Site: brandenburg
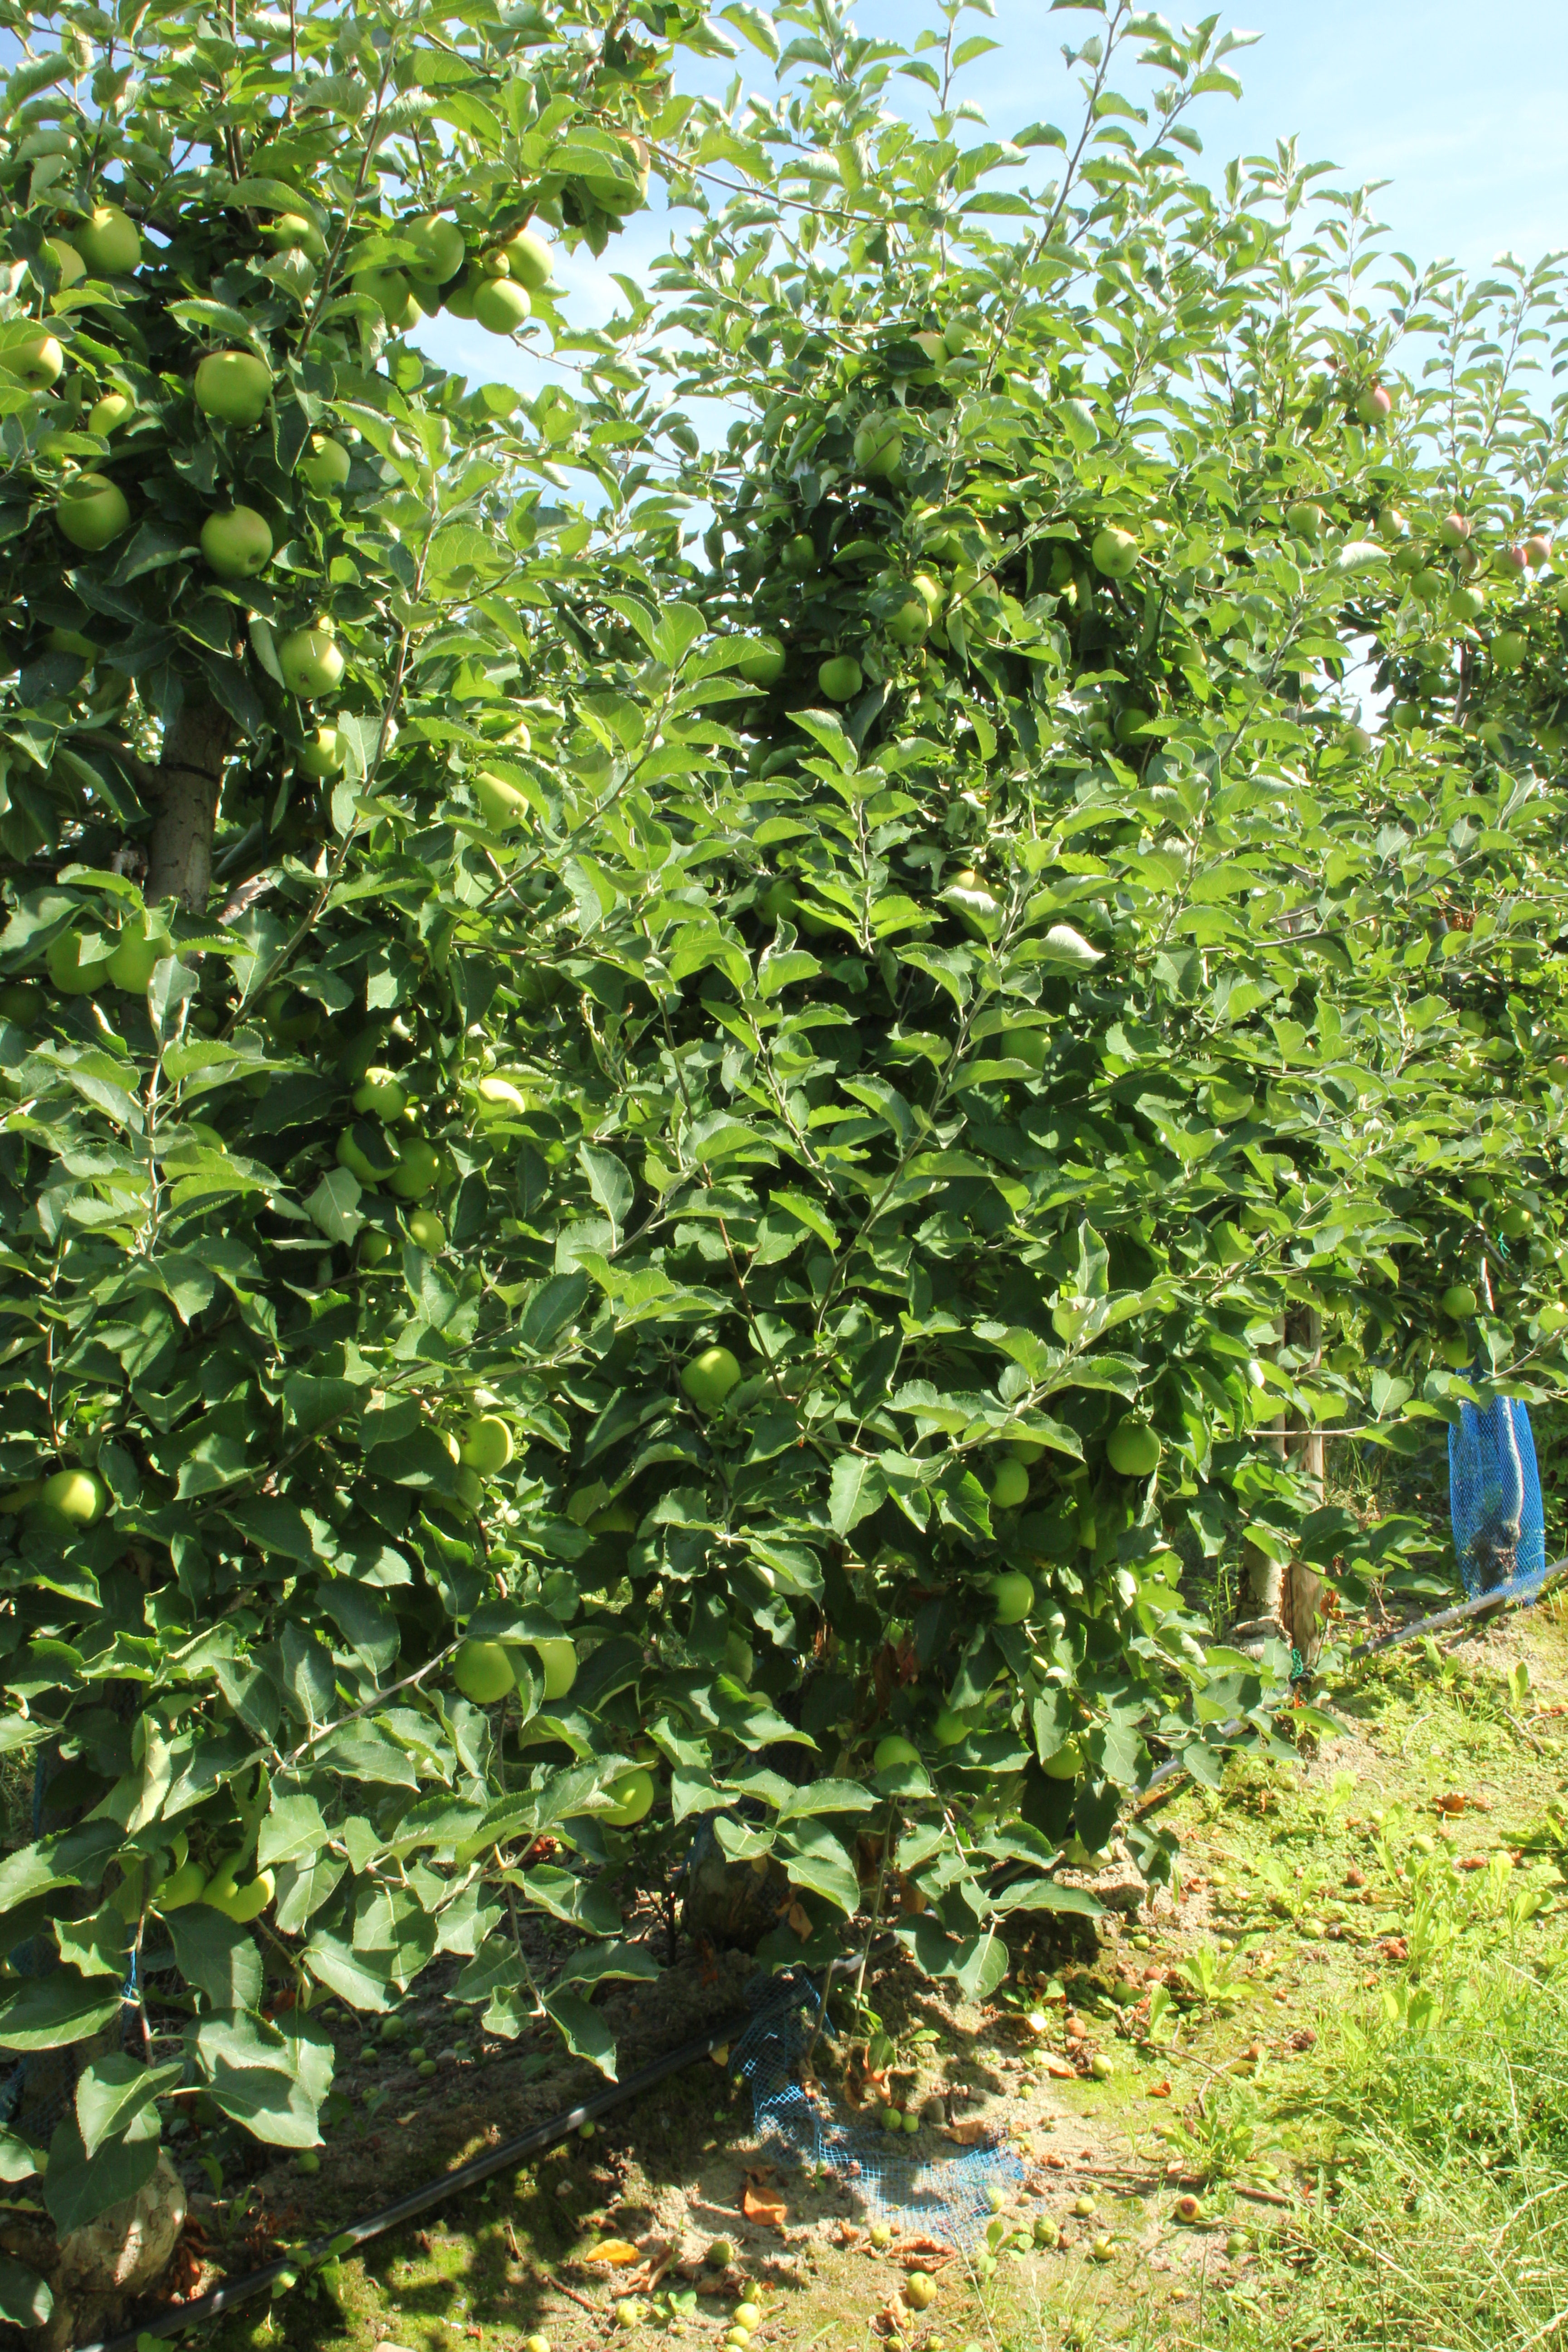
Growth stage (BBCH 77): Development of fruit